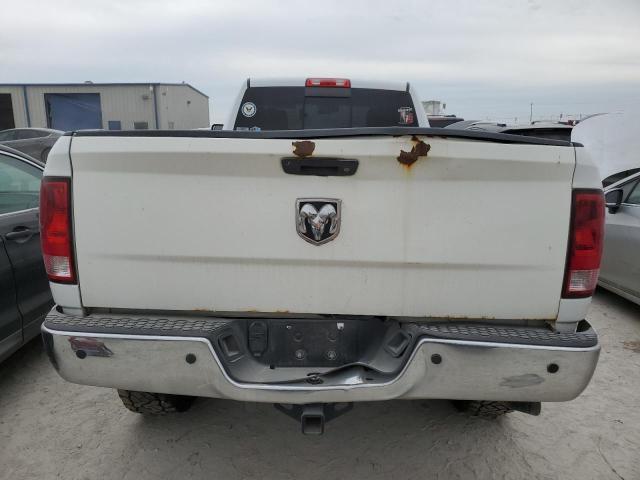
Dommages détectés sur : malle, pare-choc arrière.
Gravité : mineur